Shahmeran Hamam

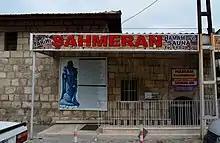
Entrance to Shahmeran Hammam.

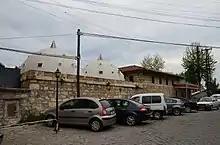
Domes of Shahmeran Hamam seen at its backside.

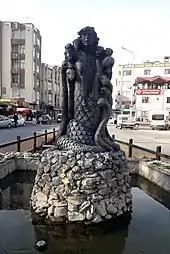
The statue of Shahmeran in Tarsus, Turkey

Shahmeran Hamam is a historical hamam (Turkish bath) in Tarsus, Turkey, associated with the legendary story of Shahmaran.